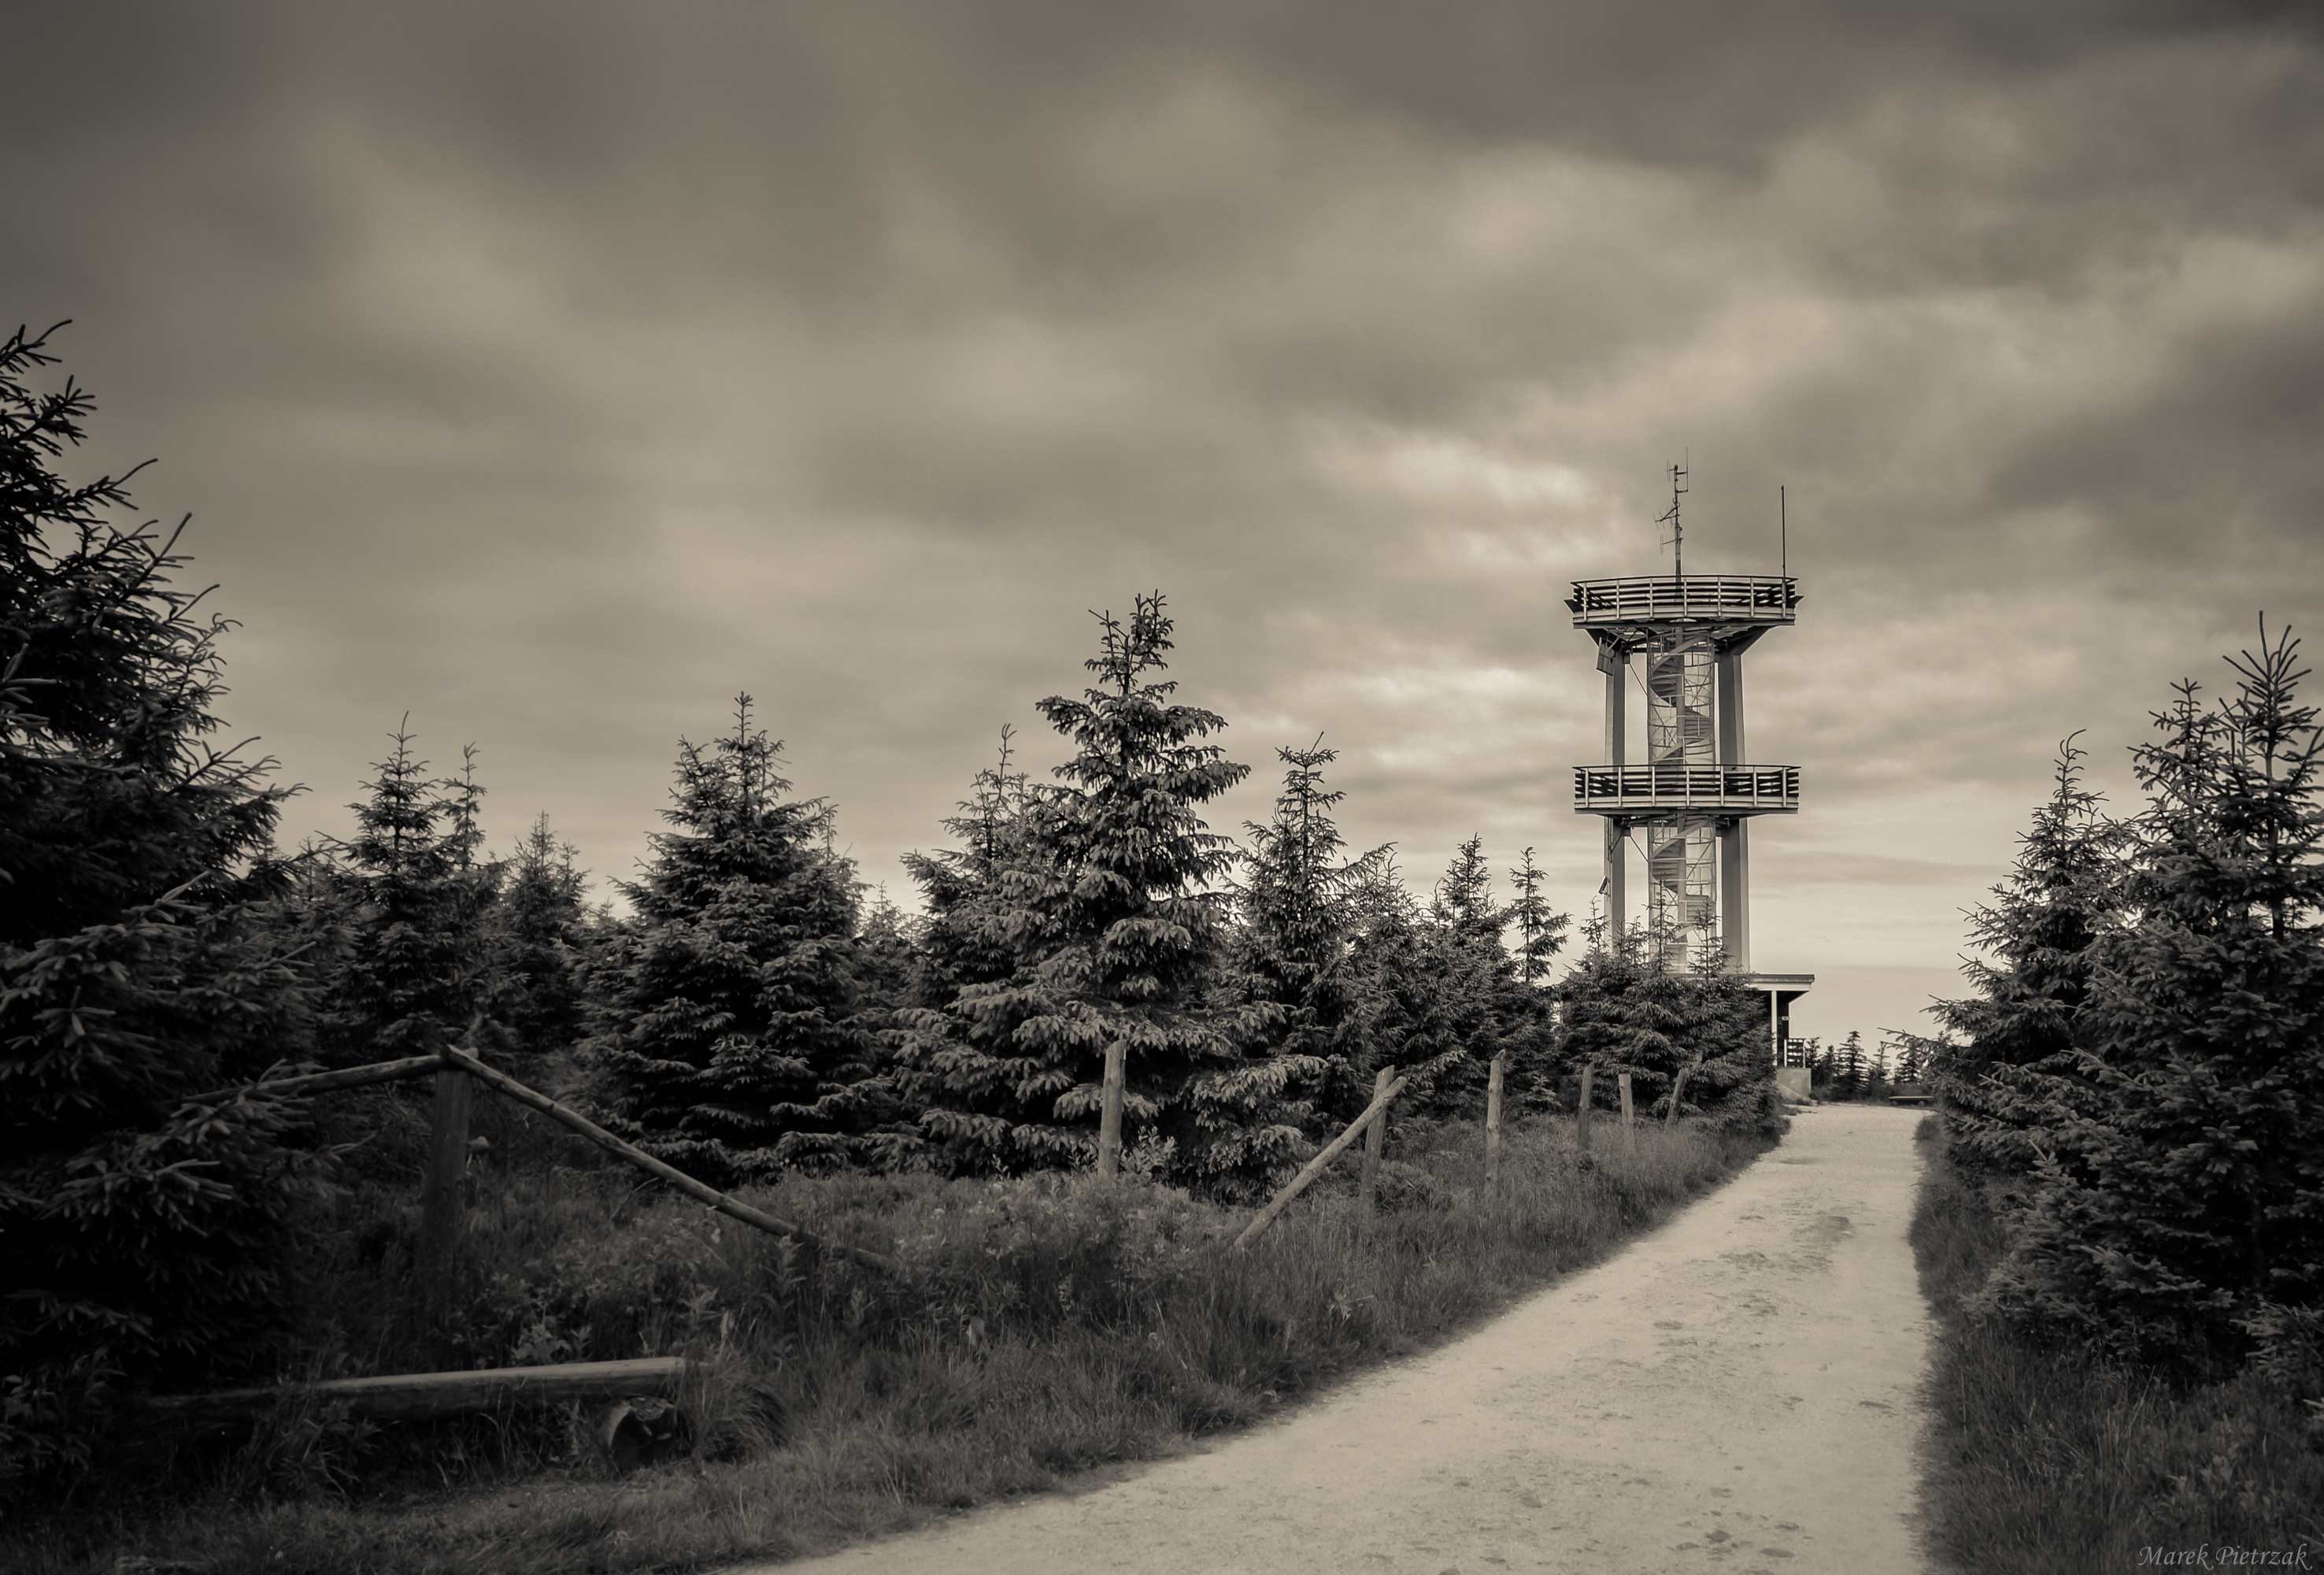
tree, snow, winter, light, cloud, black and white, sky, sunlight, morning, evening, tower, weather, darkness, monochrome, season, rural area, monochrome photography, atmospheric phenomenon, woody plant